Szapáry

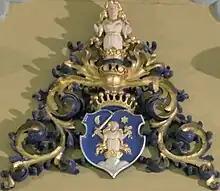
Coat of arms of the Szapáry family

The House of Szapáry (Hungarian: "Szapáry de Muraszombath, Széchysziget et Szapár") is the name of an old and important Hungarian noble family, which derived its name from the village of Szapár.